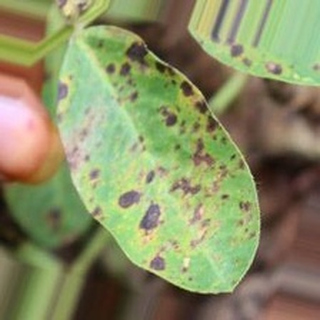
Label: groundnut_late_leaf_spot